Zeinab Elobeid Yousif

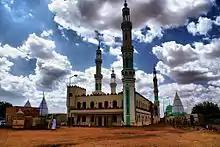

She first worked as an aircraft engineer in the radio workshop in maintenance and repair for Sudan Airways. From 1983 to 1986, she studied Avionics and Aerospace Engineering at Brunel Technical College in Bristol, UK, where she received her license from the Civil Aviation Authority. In the 1990s, she earned a Master of Science degree in Advanced Manufacturing Systems from Kingston University, London.